Thiruvambadi Thamban

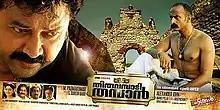

Thiruvambadi Thamban is a 2012 Indian Malayalam-language action thriller film starring Jayaram in lead role, directed by M. Padmakumar and written by S. Suresh Babu. It also marks the debut of Kannada actor Kishore in Malayalam. It also has Jagathy Sreekumar, Nedumudi Venu, Samuthirakani in supporting roles.